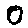
Label: 0